CapMetro

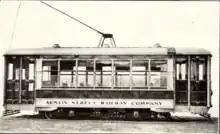
Austin Street Railway vehicle in 1917

Austin Street Railway began offering bus service on certain routes in the late 1920s. At the time, the company was operating 23 miles of track but by 1939 that was down to 17 miles and it was running 29 miles of bus routes. The last streetcar line to operate was the main line which began on Congress Avenue, ran south of the capitol to Lavaca Street, north on Lavaca to 19th street, then west to Guadalupe ending in a loop at Hyde Park. It was replaced by bus service in February 1940 and the same month Austin Street Railway changed its name to the Austin Transit Company.